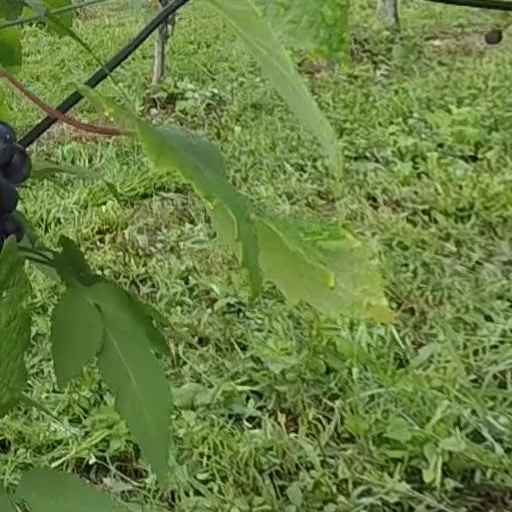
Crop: grape